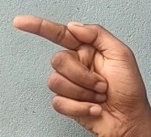
ASL sign: G